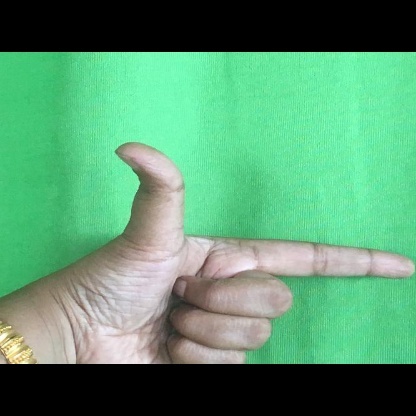
Mudra: Chandrakala